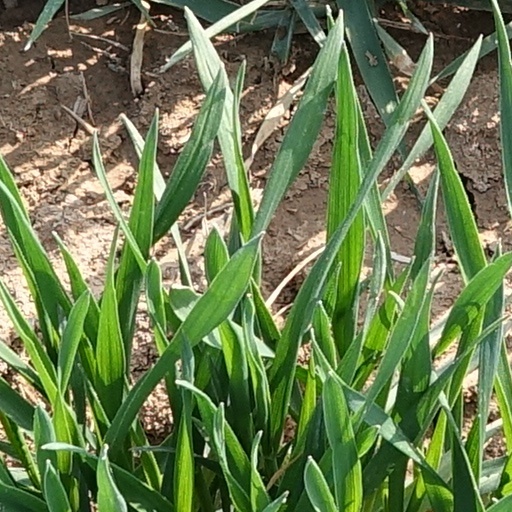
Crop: wheat